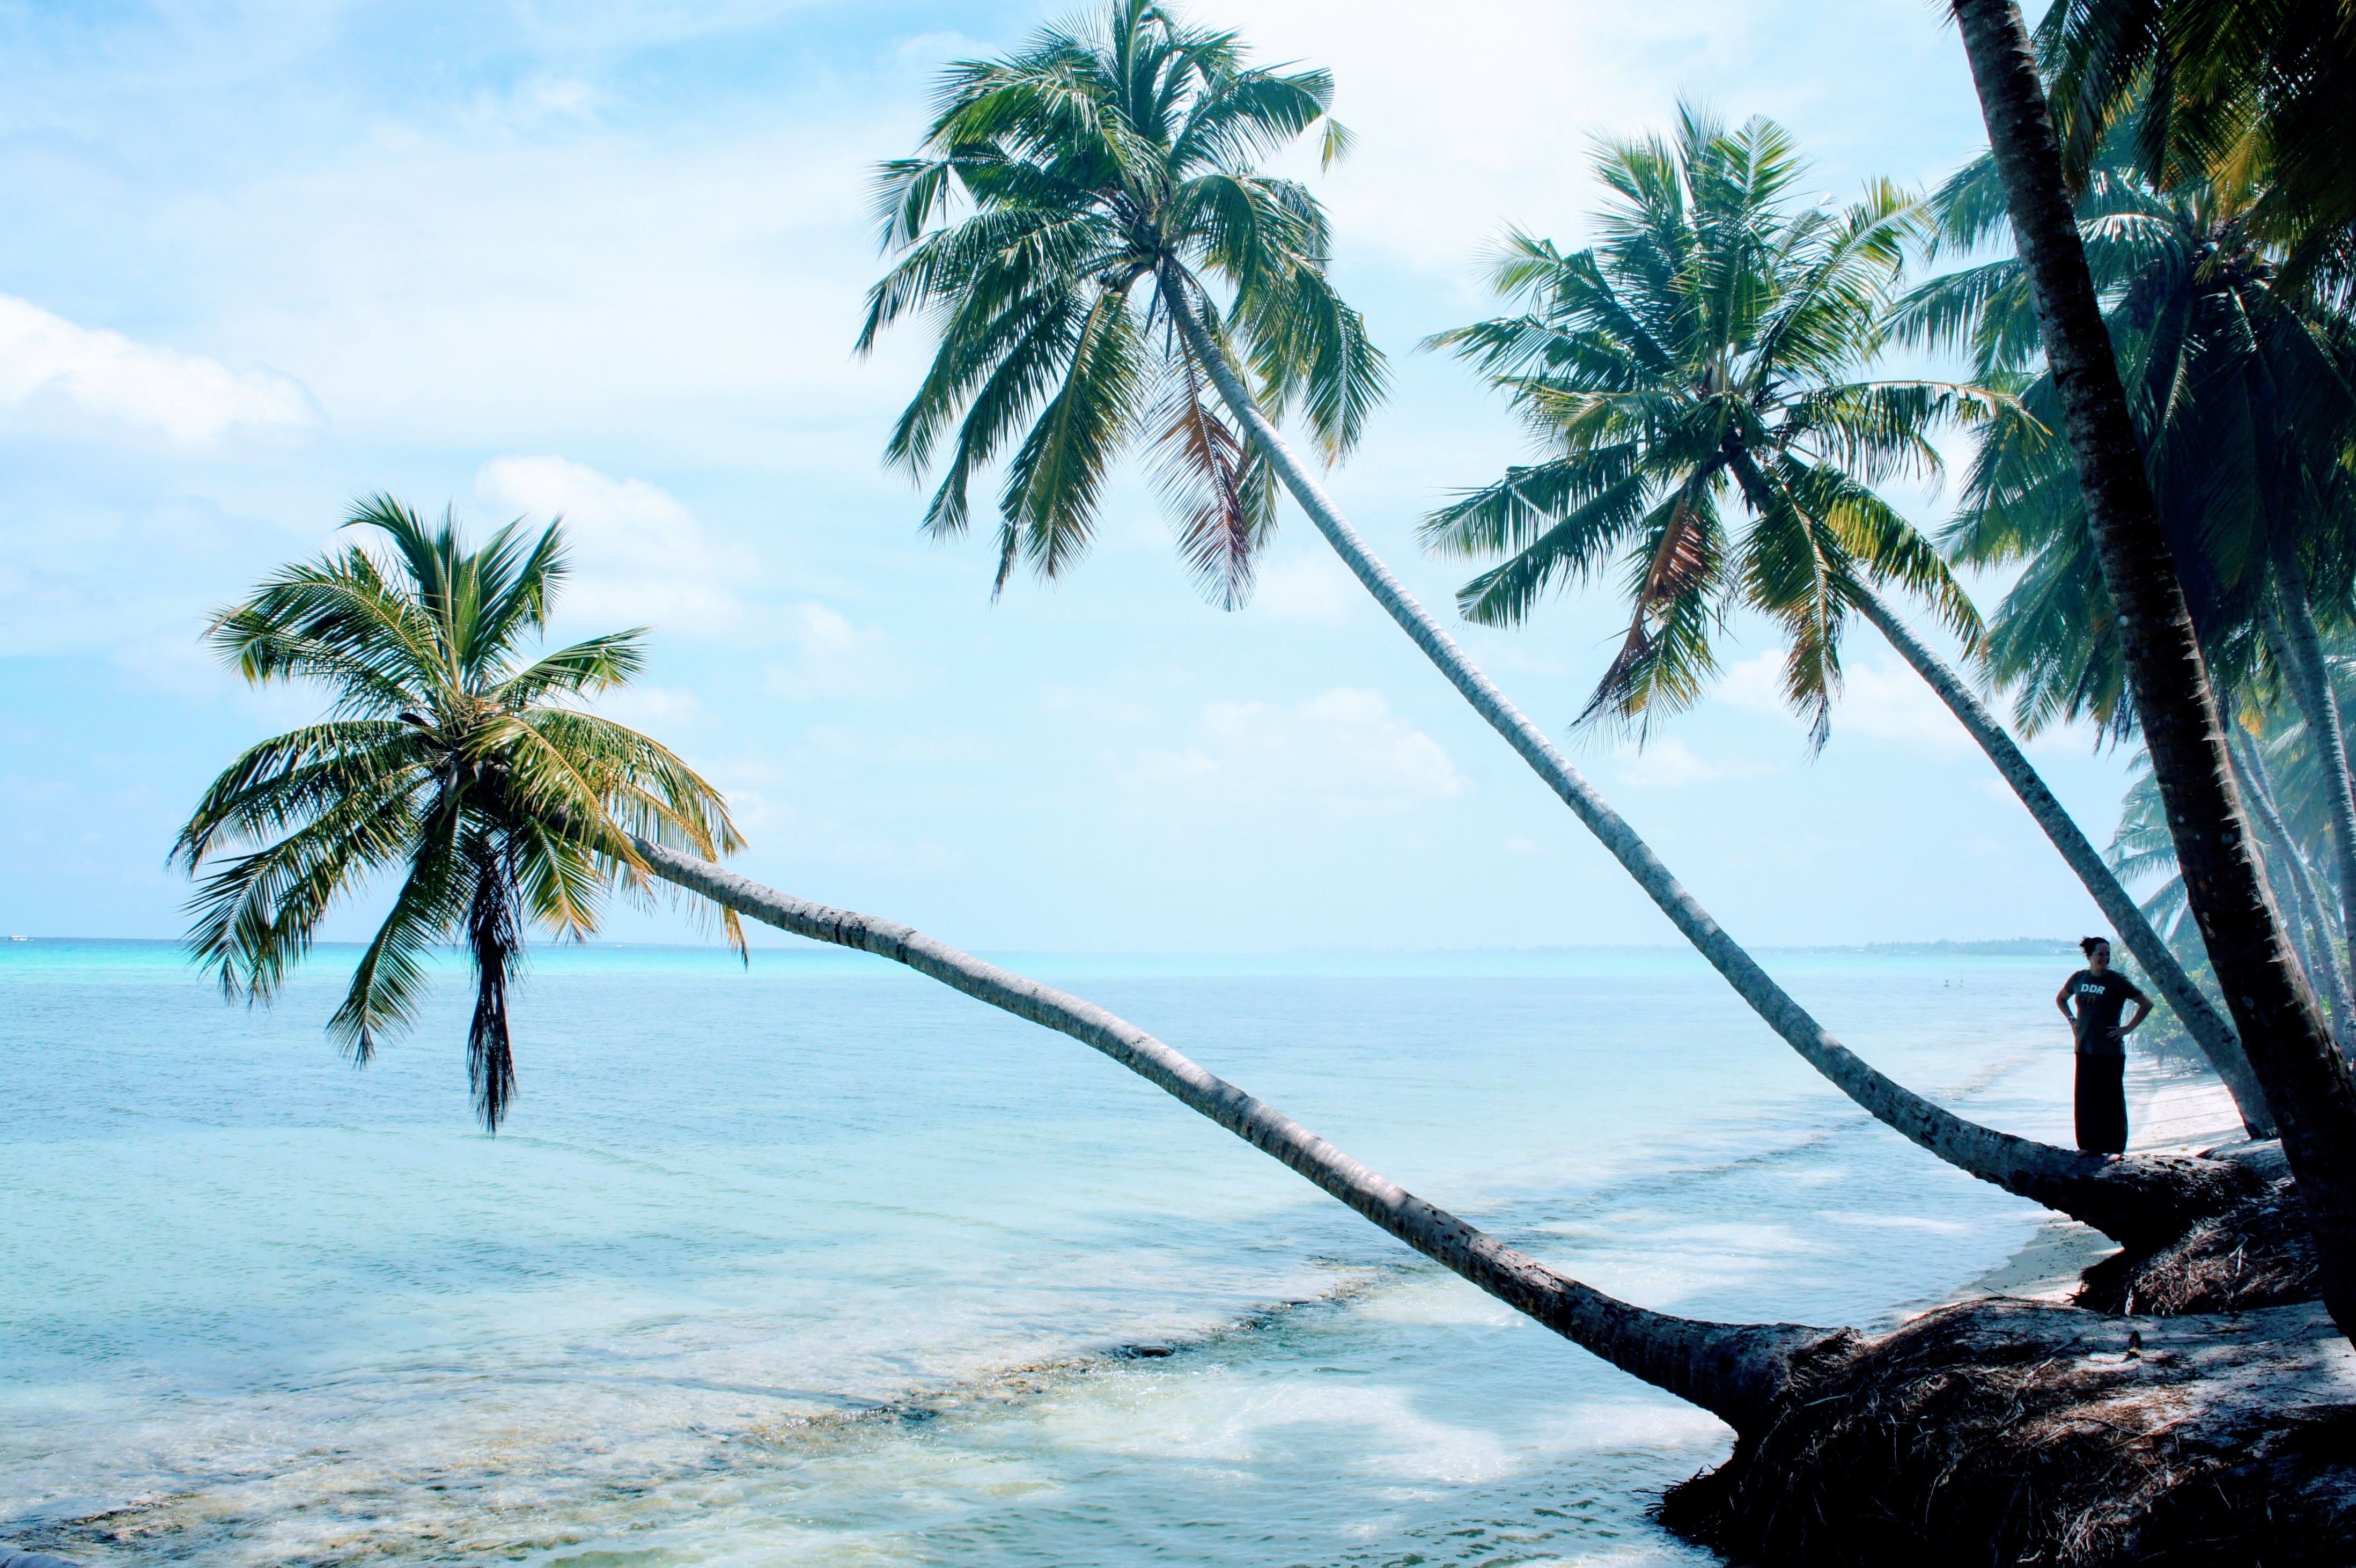
beach, sea, coast, tree, ocean, branch, plant, sky, palm tree, vacation, green, island, body of water, blue sky, clouds, caribbean, exotic, palm trees, tropics, partly cloudy, flowering plant, beautiful beach, woody plant, arecales, palm family